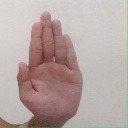
अक्षर: ध